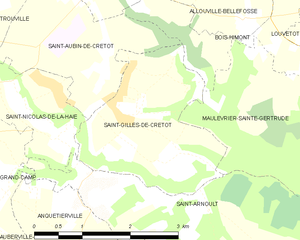
Carte des communes françaises Saint-Gilles-de-Crétot